Badou Boy

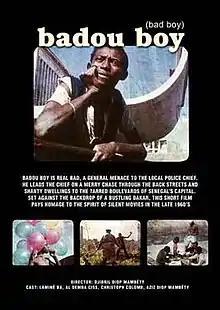

Badou Boy is a 1970 Senegalese film, directed by Djibril Diop Mambéty. The film follows the adventures of Badou Boy, a cheeky young man, as he travels through the streets of Dakar on the city buses.